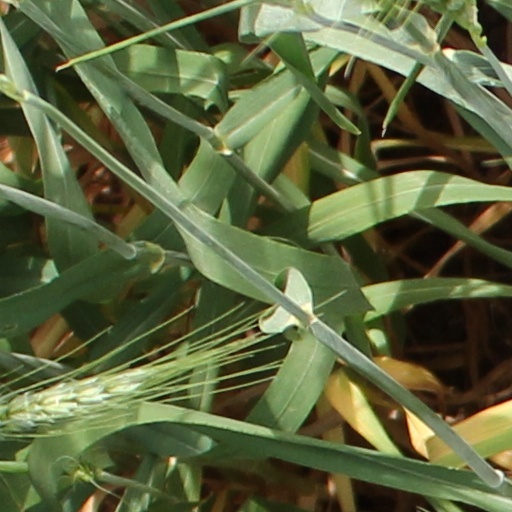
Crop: wheat